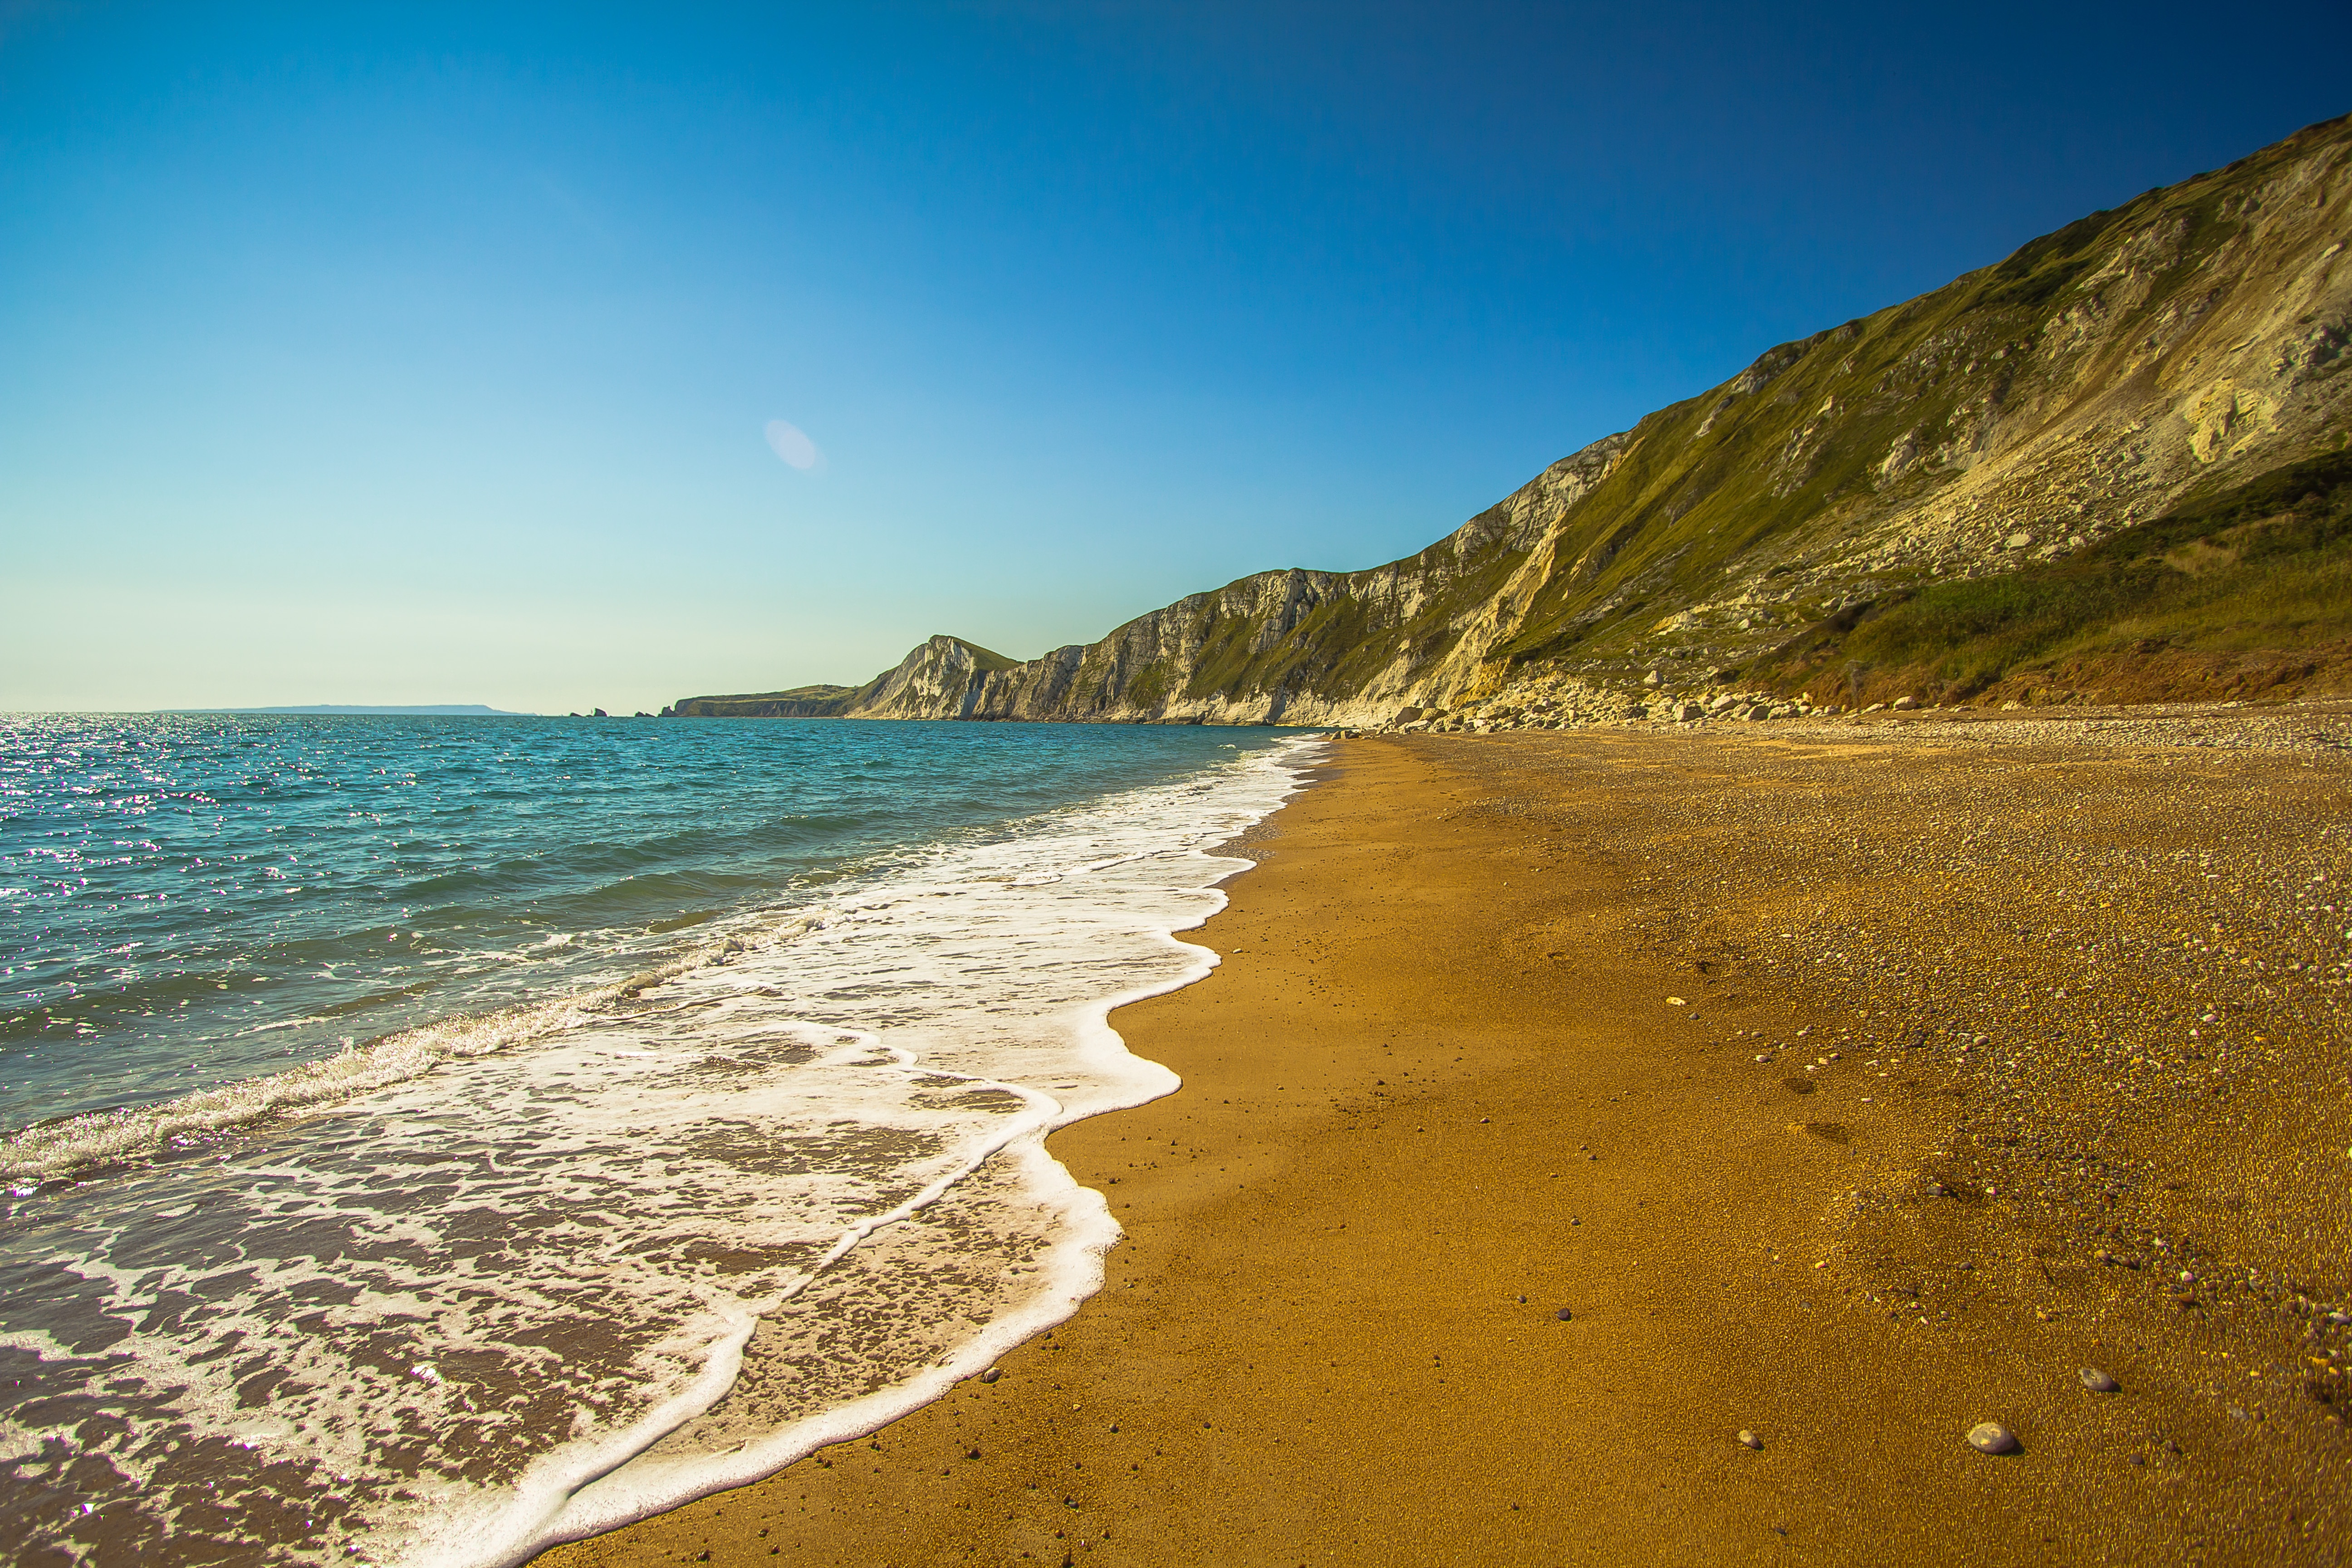
beach, landscape, sea, coast, sand, rock, ocean, horizon, sunlight, shore, wave, vacation, cliff, bay, terrain, body of water, england, cape, worbarrow bay, wind wave